Baptistery

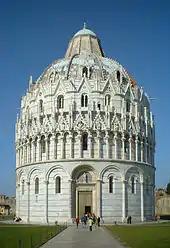
Pisa Baptistry, begun 1152, completed 1363

In Christian architecture the baptistery or baptistry (Old French "baptisterie"; Latin "baptisterium"; Greek , 'bathing-place, baptistery', from , baptízein, 'to baptize') is the separate centrally planned structure surrounding the baptismal font. The baptistery may be incorporated within the body of a church or cathedral, and provided with an altar as a chapel. In the early Church, the catechumens were instructed and the sacrament of baptism was administered in the baptistery.